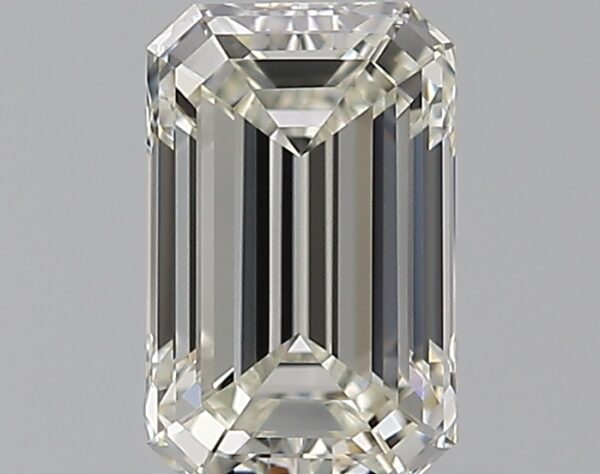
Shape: emerald
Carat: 0.8
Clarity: VVS2
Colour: J
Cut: EX
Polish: EX
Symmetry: EX
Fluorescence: N
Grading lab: GIA
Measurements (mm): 6.72 x 4.28 x 2.9